North-East Frontier Agency

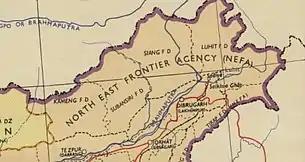
Divisions of the North-East Frontier Agency in 1954

In 1954, the Balipara Frontier Tract was bifurcated into (1) Kameng Frontier Division, and (2) Subansiri Frontier Division; (3) Tirap Frontier Tract was renamed Tirap Frontier Division. (4) Abor Hill’s District was renamed Siang Frontier Division and (5) Mishmi Hills District was renamed Lohit Frontier Division. A Naga tribal area was formed into the Tuensang Frontier Division, which was, in 1957, joined to the Naga Hills district to form the union territory of Naga Hills Tuensang Area. The remaining territory was collectively known as North-East Frontier Agency (NEFA).